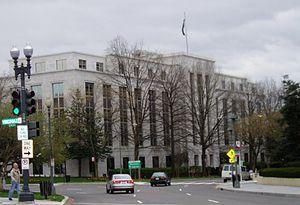
L'ambassade d'Arabie saoudite aux États-Unis est la représentation diplomatique d'Arabie saoudite auprès des États-Unis. Elle est située à Washington, D.C., la capitale. Depuis le 23 février 2019, l'ambassadrice est Reema bint Bandar Al Saoud.